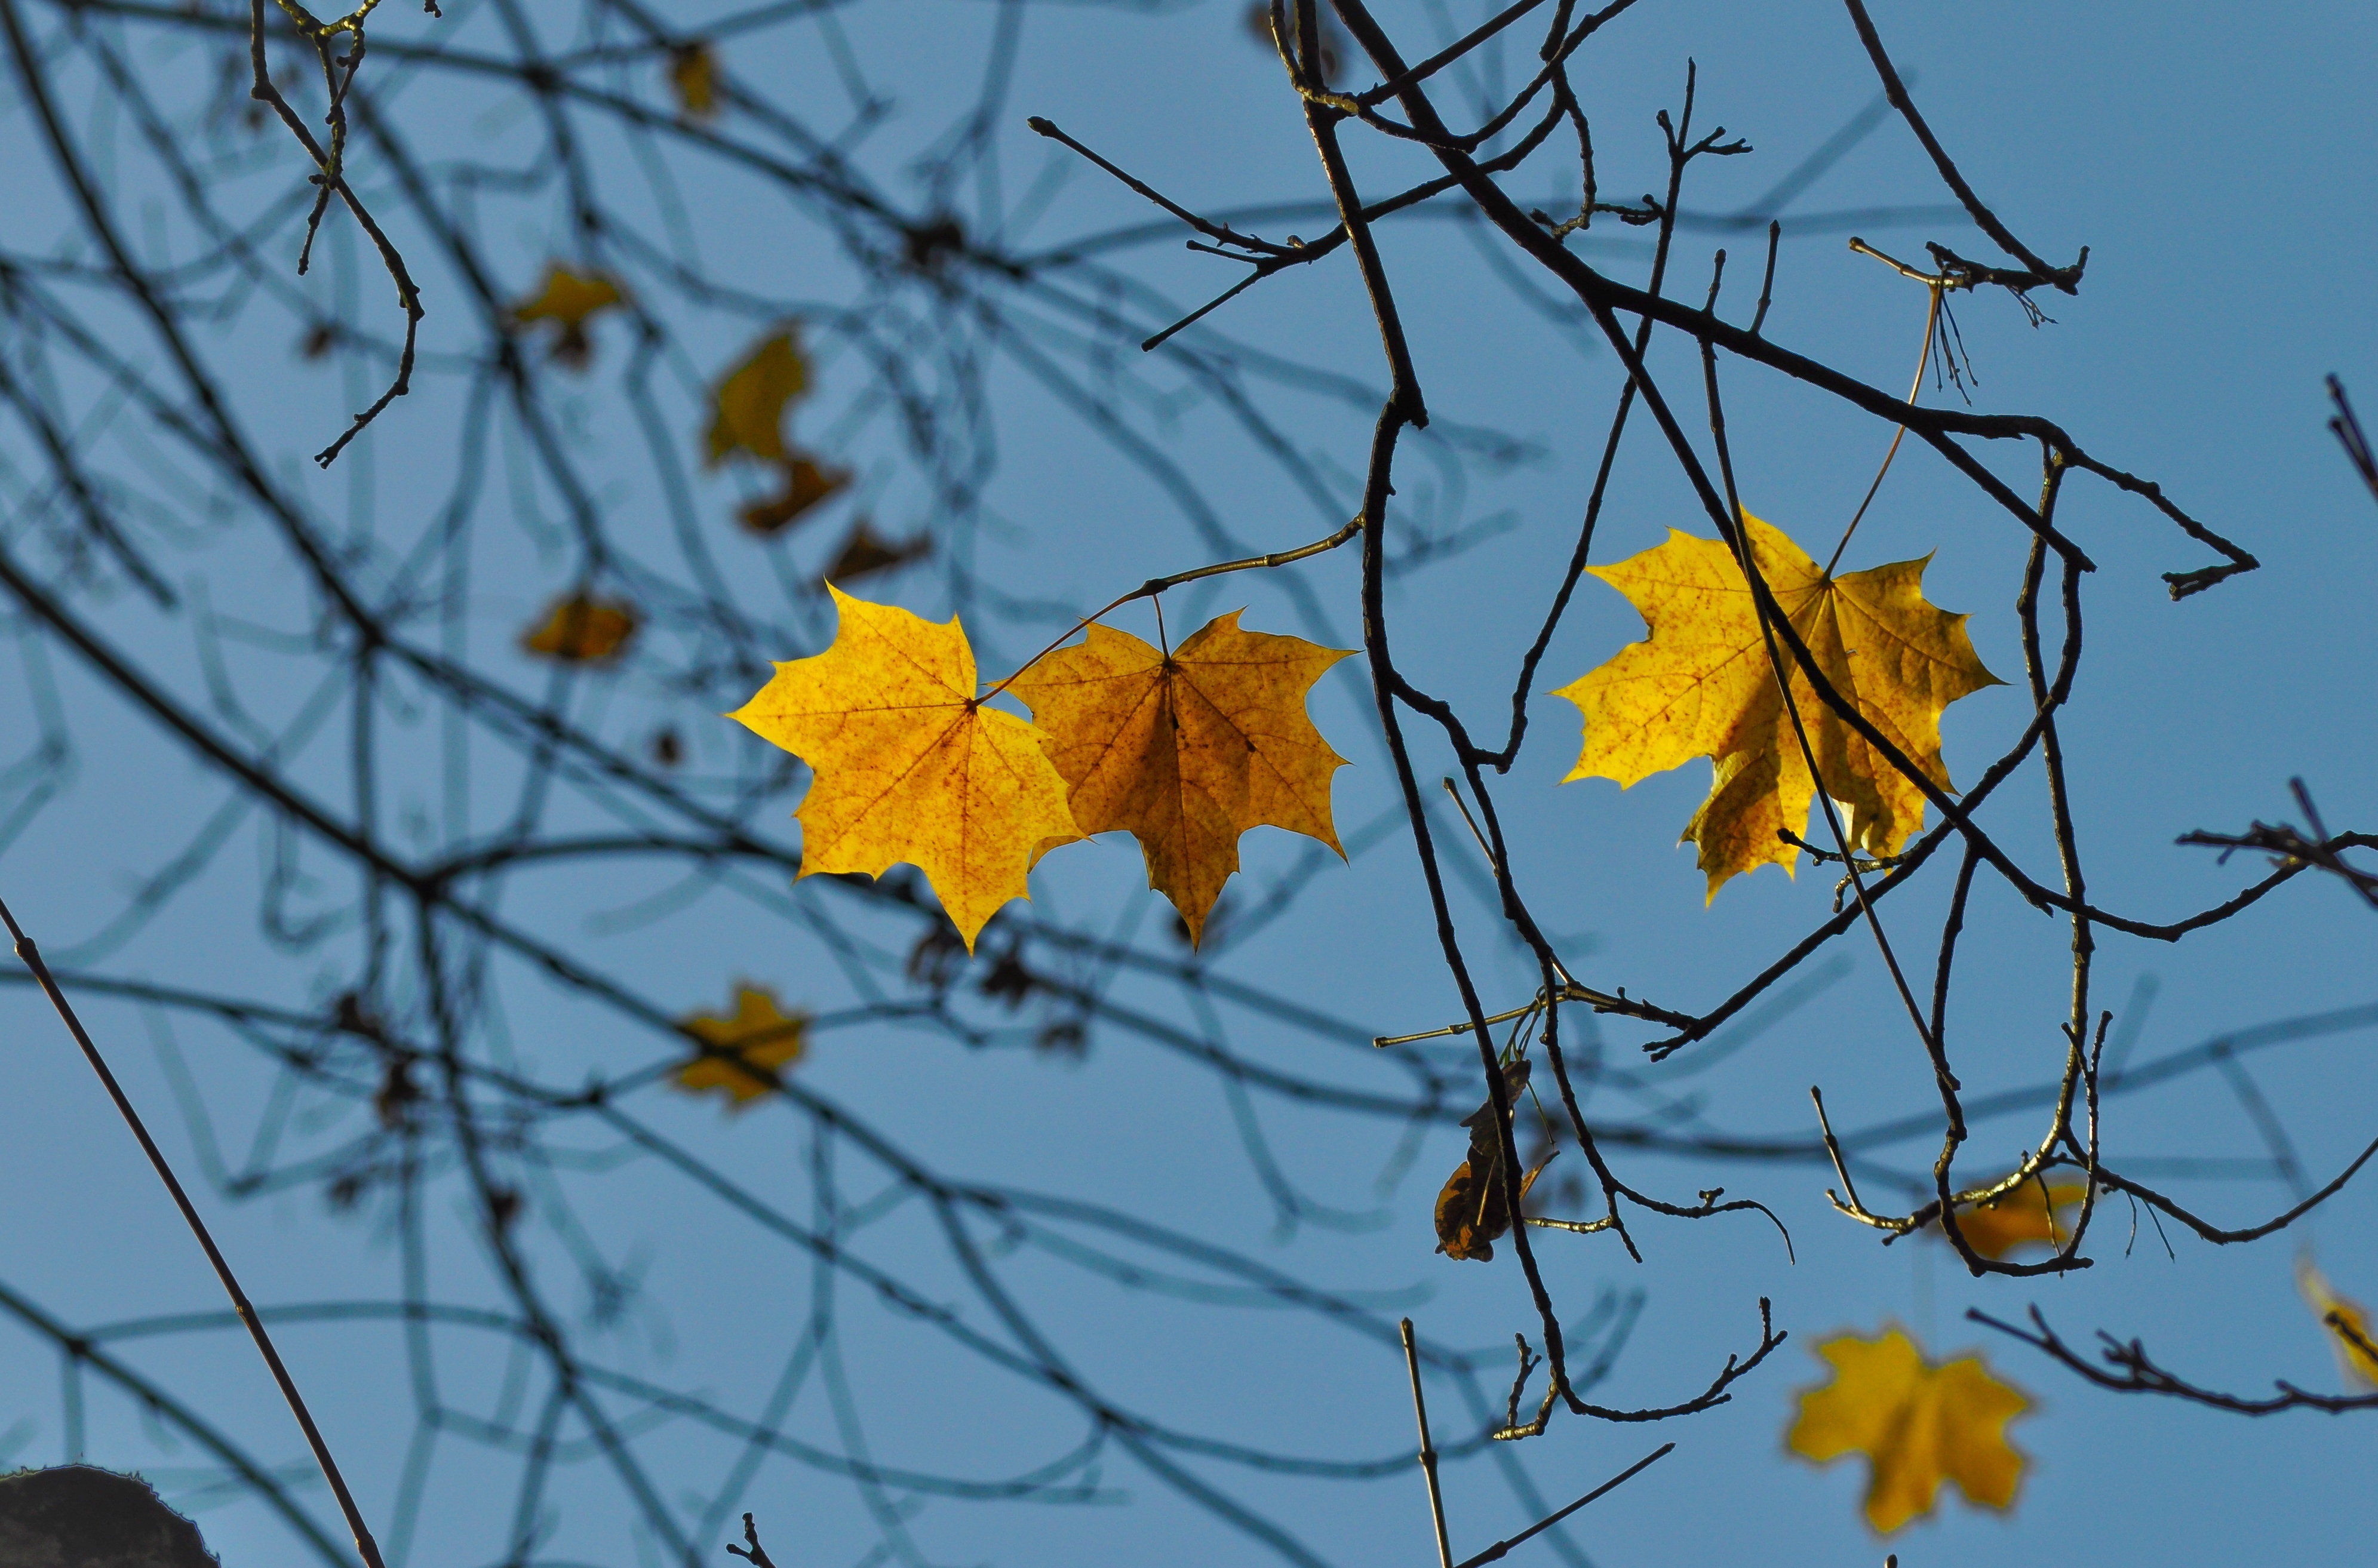
tree, nature, branch, blossom, plant, sky, sunlight, leaf, fall, flower, orange, autumn, botany, blue, yellow, flora, season, maple, twig, maple leaf, gold, branches, colored, woody plant